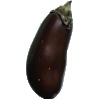
Label: Eggplant 1